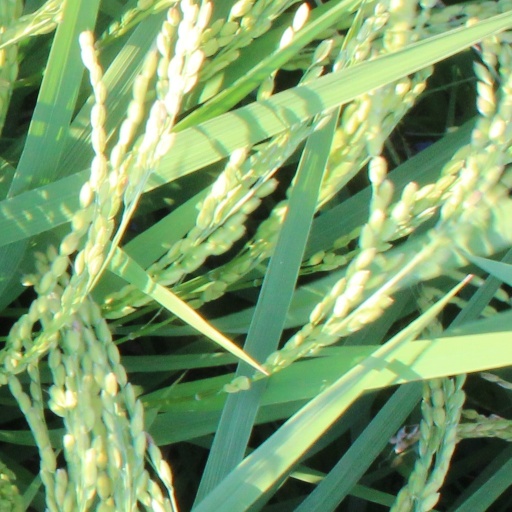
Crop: rice